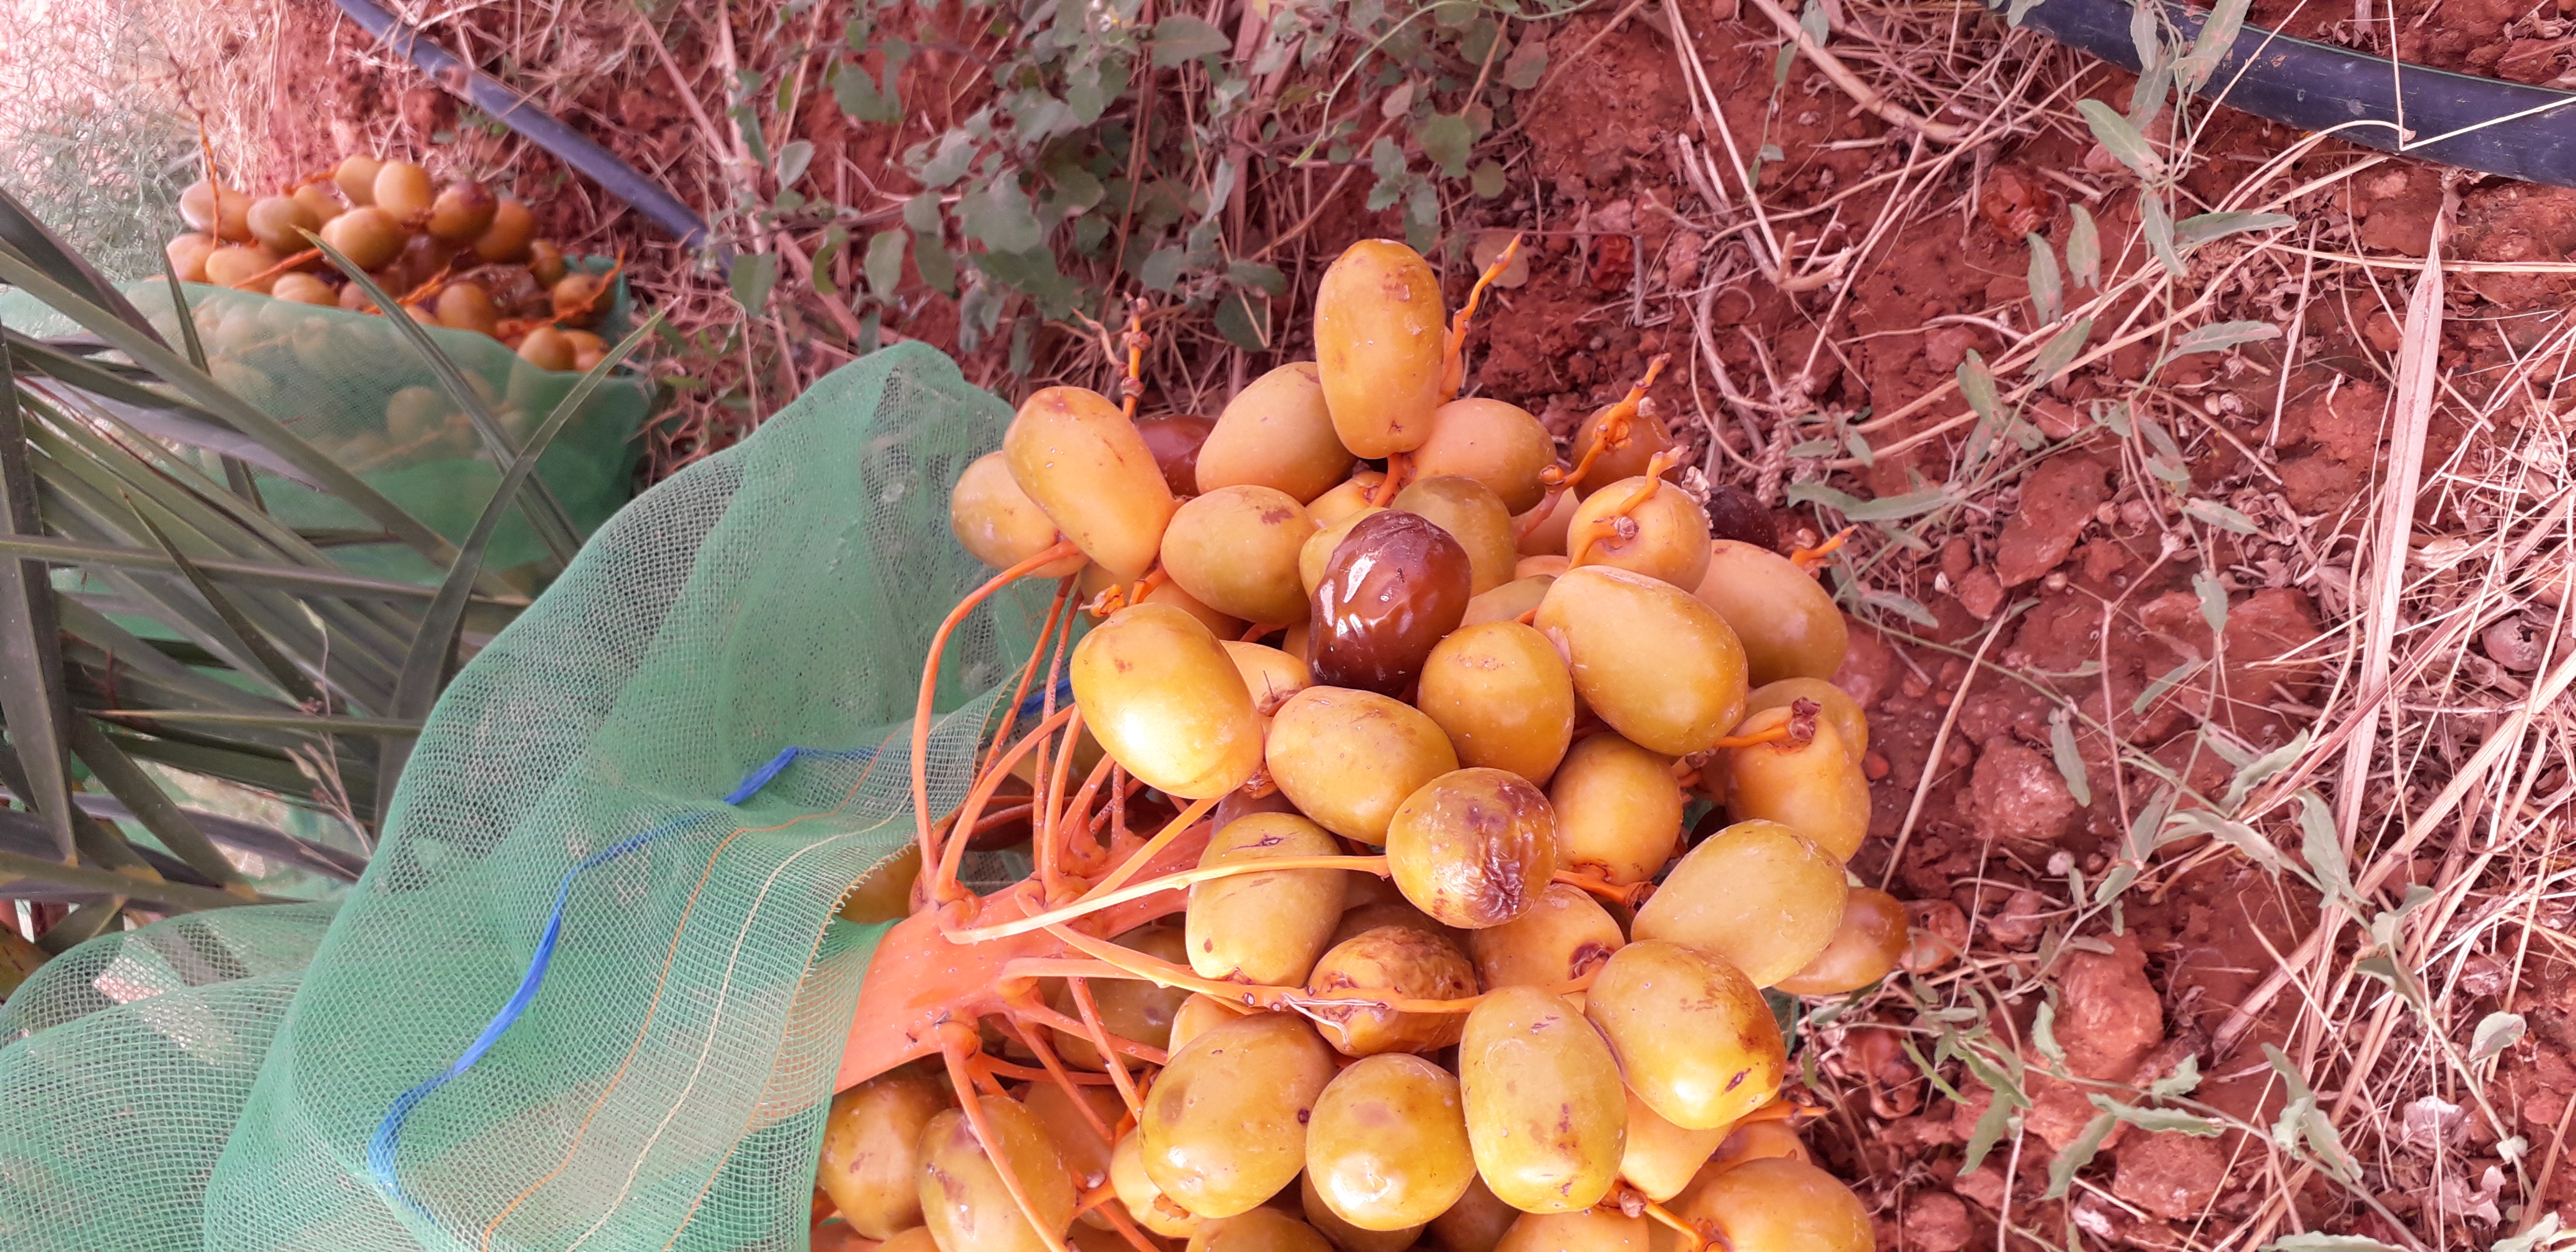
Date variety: Boufagous